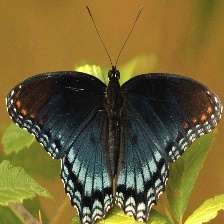
Species: RED SPOTTED PURPLE
Butterfly family (ImageNet category): admiral